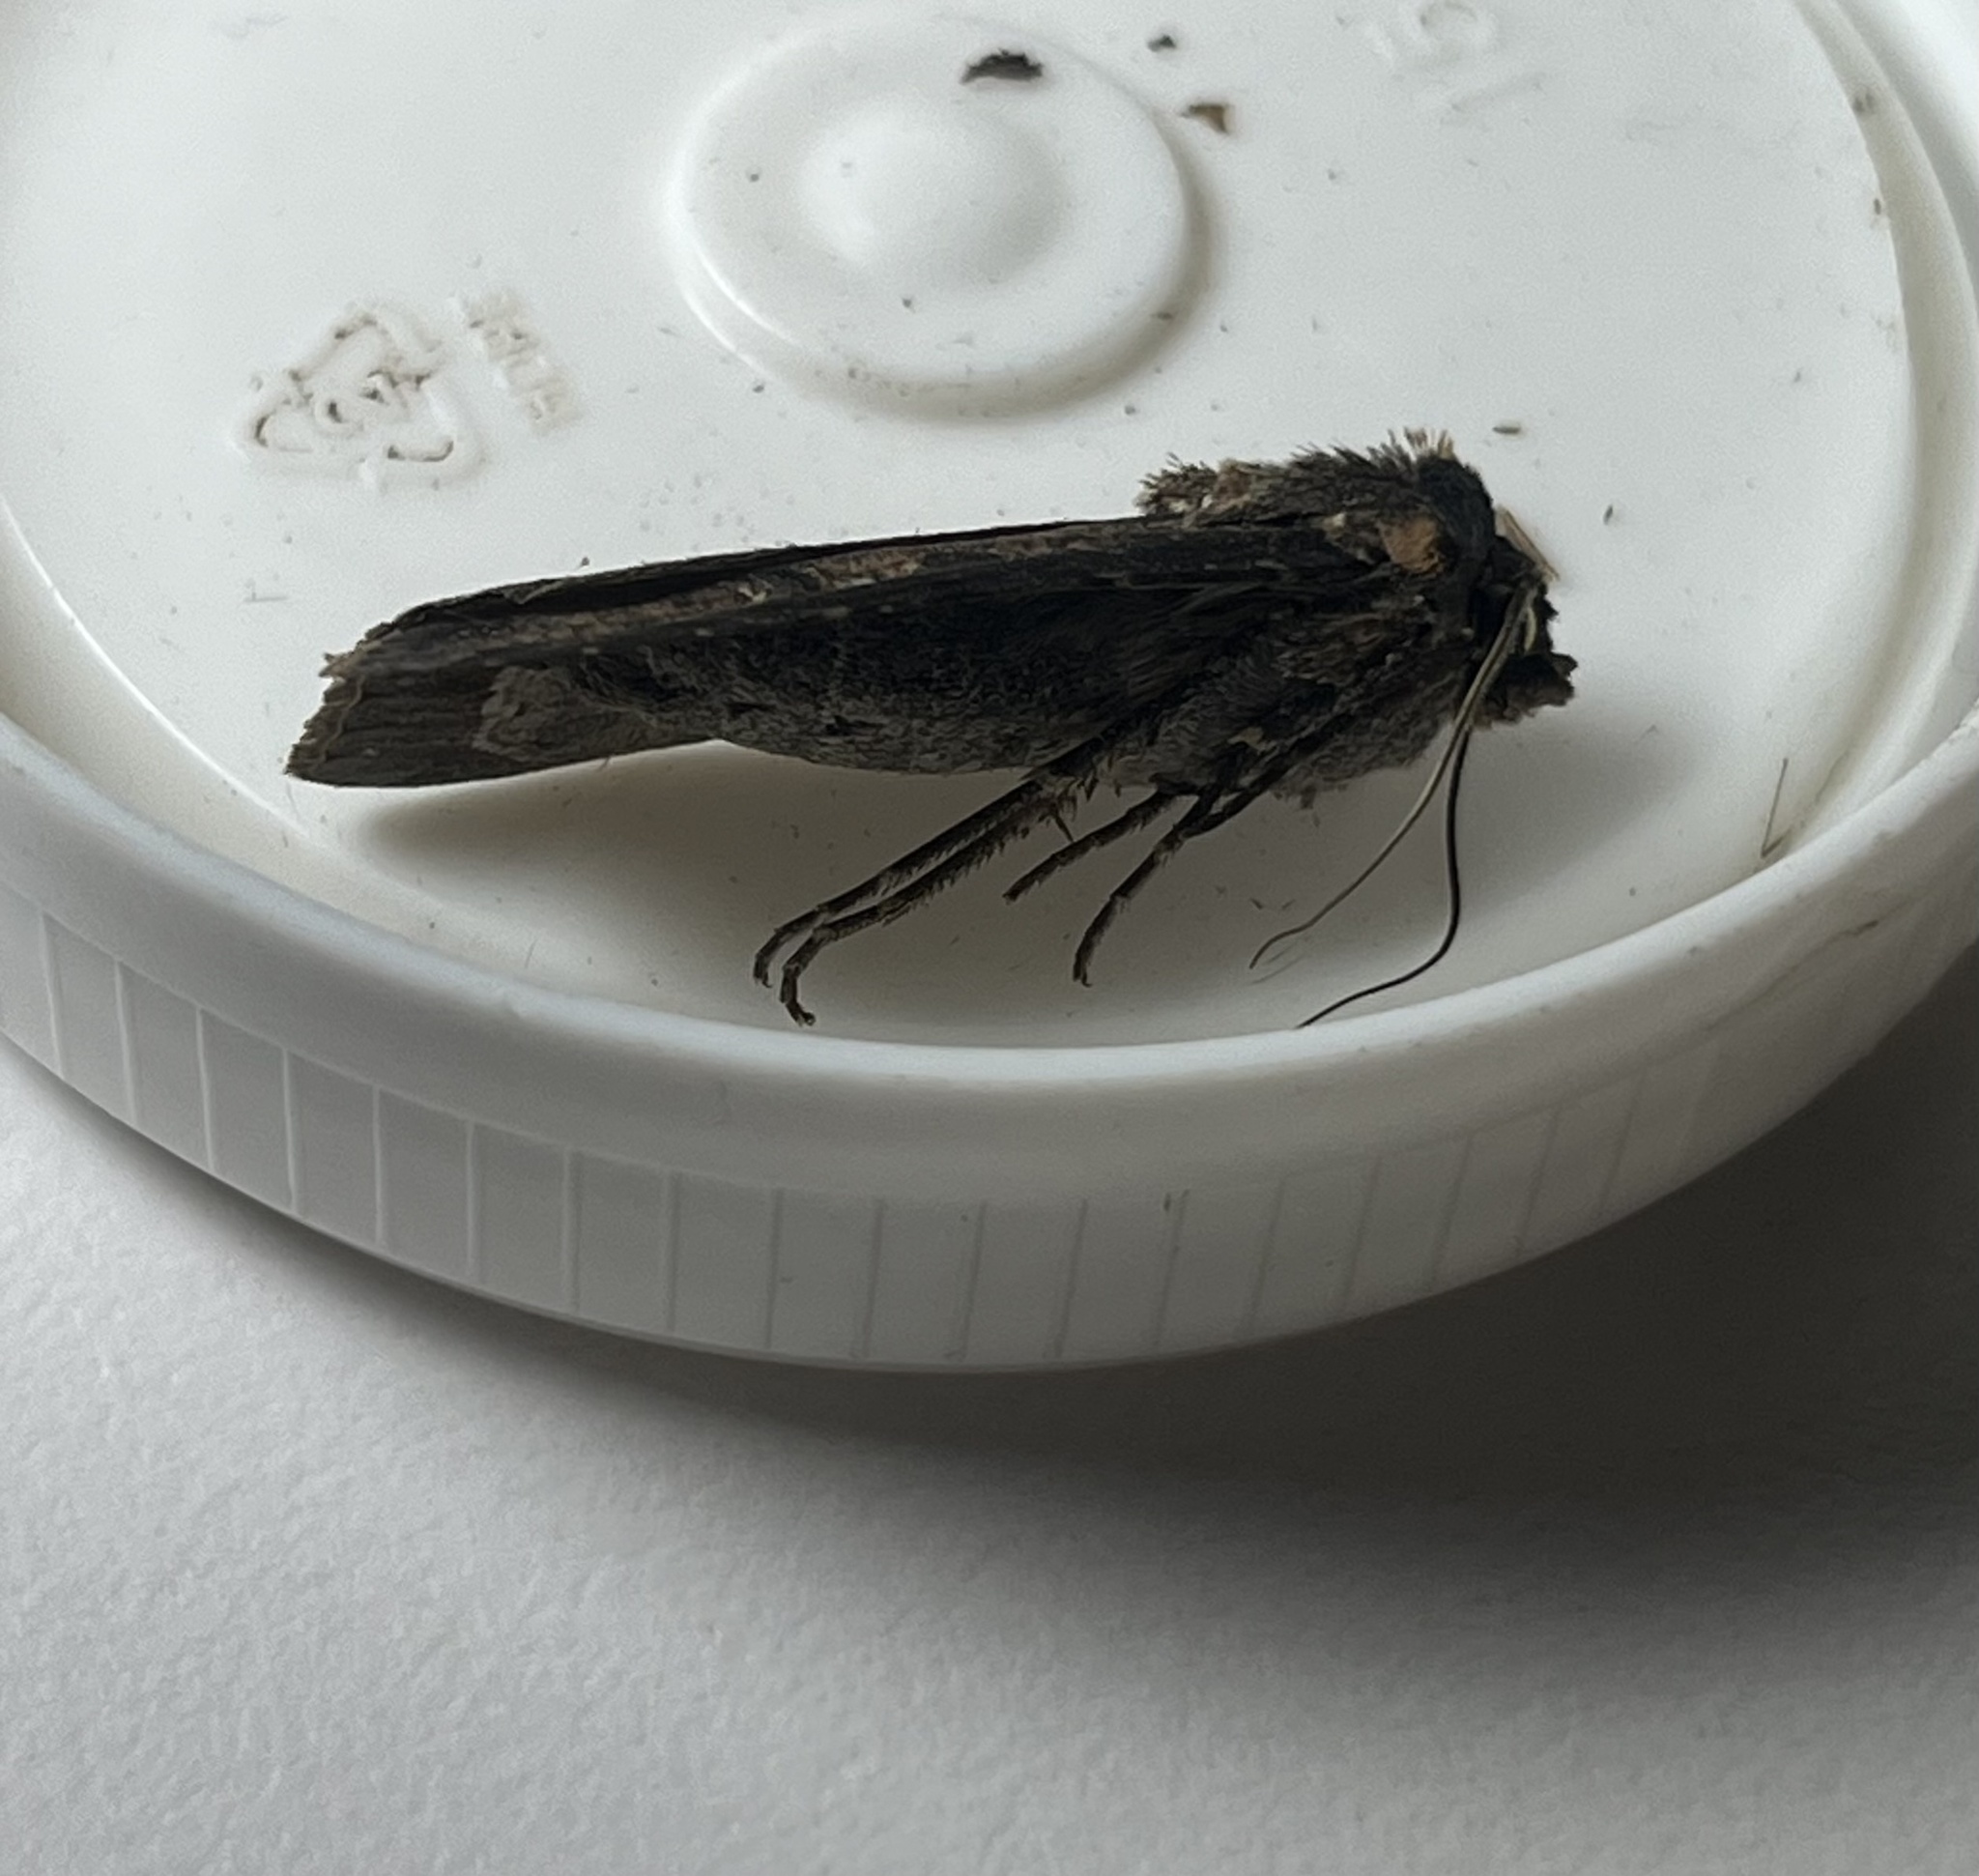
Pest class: cutworms